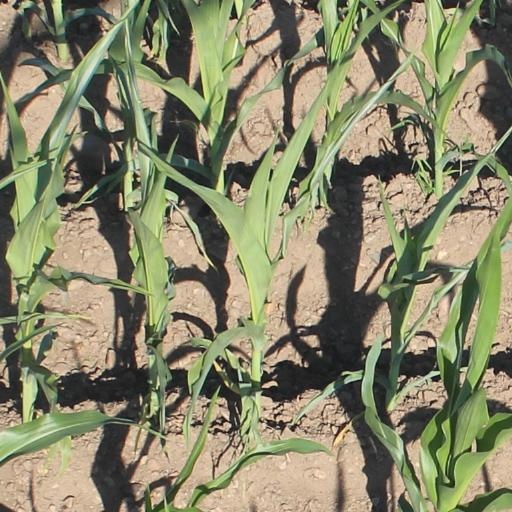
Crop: maize; corn